Ijlil al-Shamaliyya

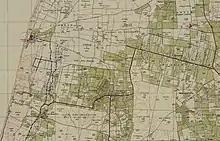
Ijlil al-Shamaliyya 1942 1:20,000 (bottom left)

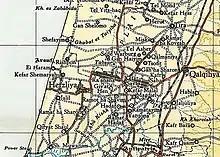
Ijlil al-Shamaliyya 1945 1:250,000

In the 1945 statistics the population of Ijlil al-Shamaliyya consisted of 190 Muslims and the land area was 2,450 dunams of land, according to an official land and population survey. Of this land, 183 dunams were designated for citrus and bananas, 13 for plantations and irrigable land, 1,574 for cereals, while seven dunams were built-up areas. Also in 1945, a school was founded in the village and shared with Ijlil al-Qibliyya. It had 64 students in its first year. The village also had a mosque and several small shops.